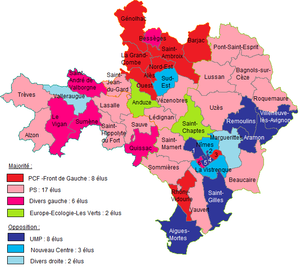
Carte des cantons du Gard suite aux élections cantonales de mars 2011
Les élections départementales ont lieu les 22 et 29 mars 2015.